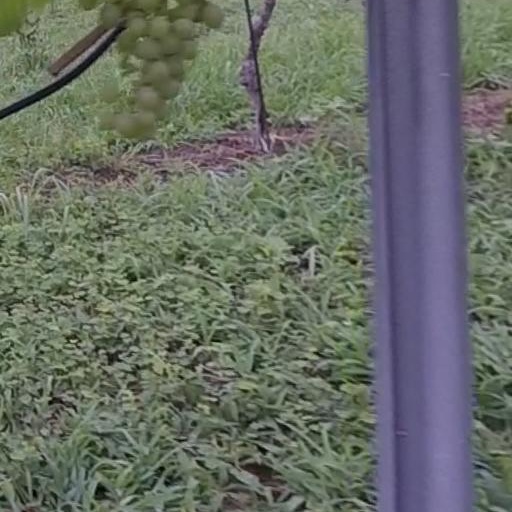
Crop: grape